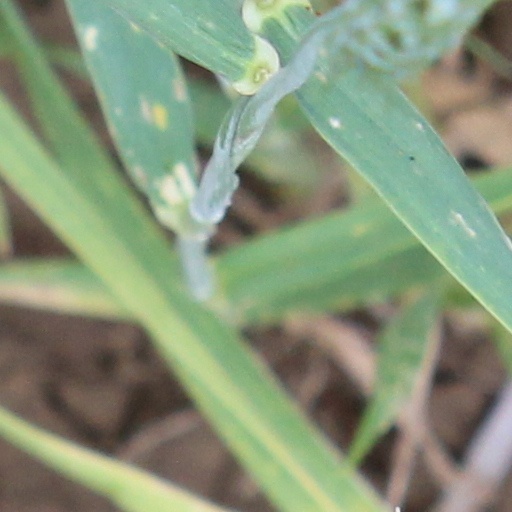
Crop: wheat